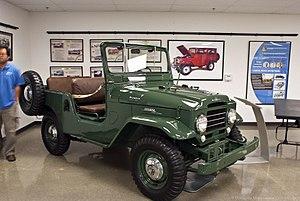
Les Toyota Land Cruiser sont des véhicules à quatre roues motrices conçus et distribués par Toyota. C'est un symbole sur le marché du tout-terrain. Ce véhicule a été la première voiture particulière Toyota à être exportée hors du Japon.